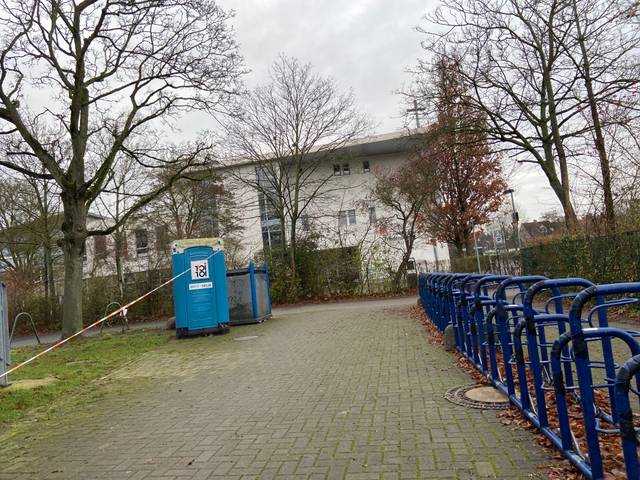
Region: Germany
Coordinates: 52.267, 10.499